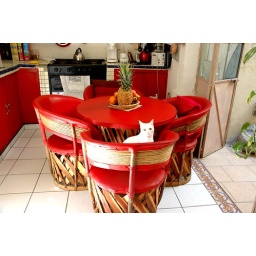
White elvish cat at the traditional Mexican leather kitchen table and chairs, in red, Guadalajara, Jalisco, Mexico